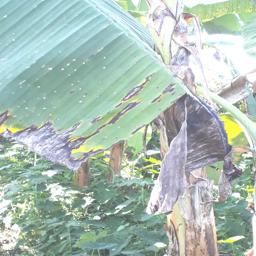
Label: BLACK SIGATOKA